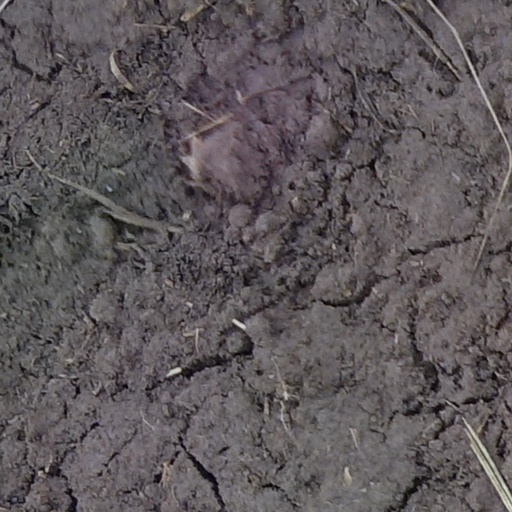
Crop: wheat